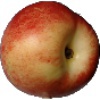
Label: nectarine